Sabaton (band)

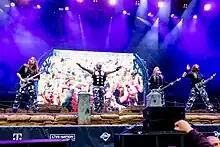
Sabaton at Download Festival 2022 in Germany

On 8 January 2019, the band announced the creation of a YouTube channel called "Sabaton History", a cooperation between Indy Neidell, TimeGhost History and Sabaton. The channel documents the history of the events behind Sabaton songs and the songs themselves. The channel was created on 7 February 2019.